Monty Python

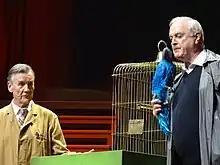
John Cleese (right) and Michael Palin performing the "Dead Parrot sketch" in 2014

In 2009, to commemorate the 40th anniversary of the first episode of "Monty Python's Flying Circus", a six-part documentary entitled "" was released, featuring interviews with the surviving members of the team, as well as archive interviews with Graham Chapman and numerous excerpts from the television series and films. Each episode opens with a different re-recording of the theme song from "Life of Brian", with Iron Maiden vocalist and Python fan Bruce Dickinson performing the sixth.